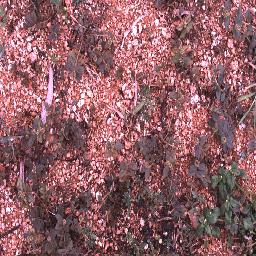
Label: negative